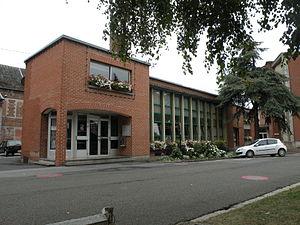
mairie d'Hautmont
Hautmont est une commune française située dans le département du Nord, en région Hauts-de-France.
L'unité urbaine de Maubeuge est une unité urbaine française centrée sur Maubeuge, ville du département du Nord au cœur de la cinquième agglomération urbaine du département, située dans la vallée de la Sambre et s'étendant jusqu'à la frontière avec la Belgique par la ville de Jeumont.